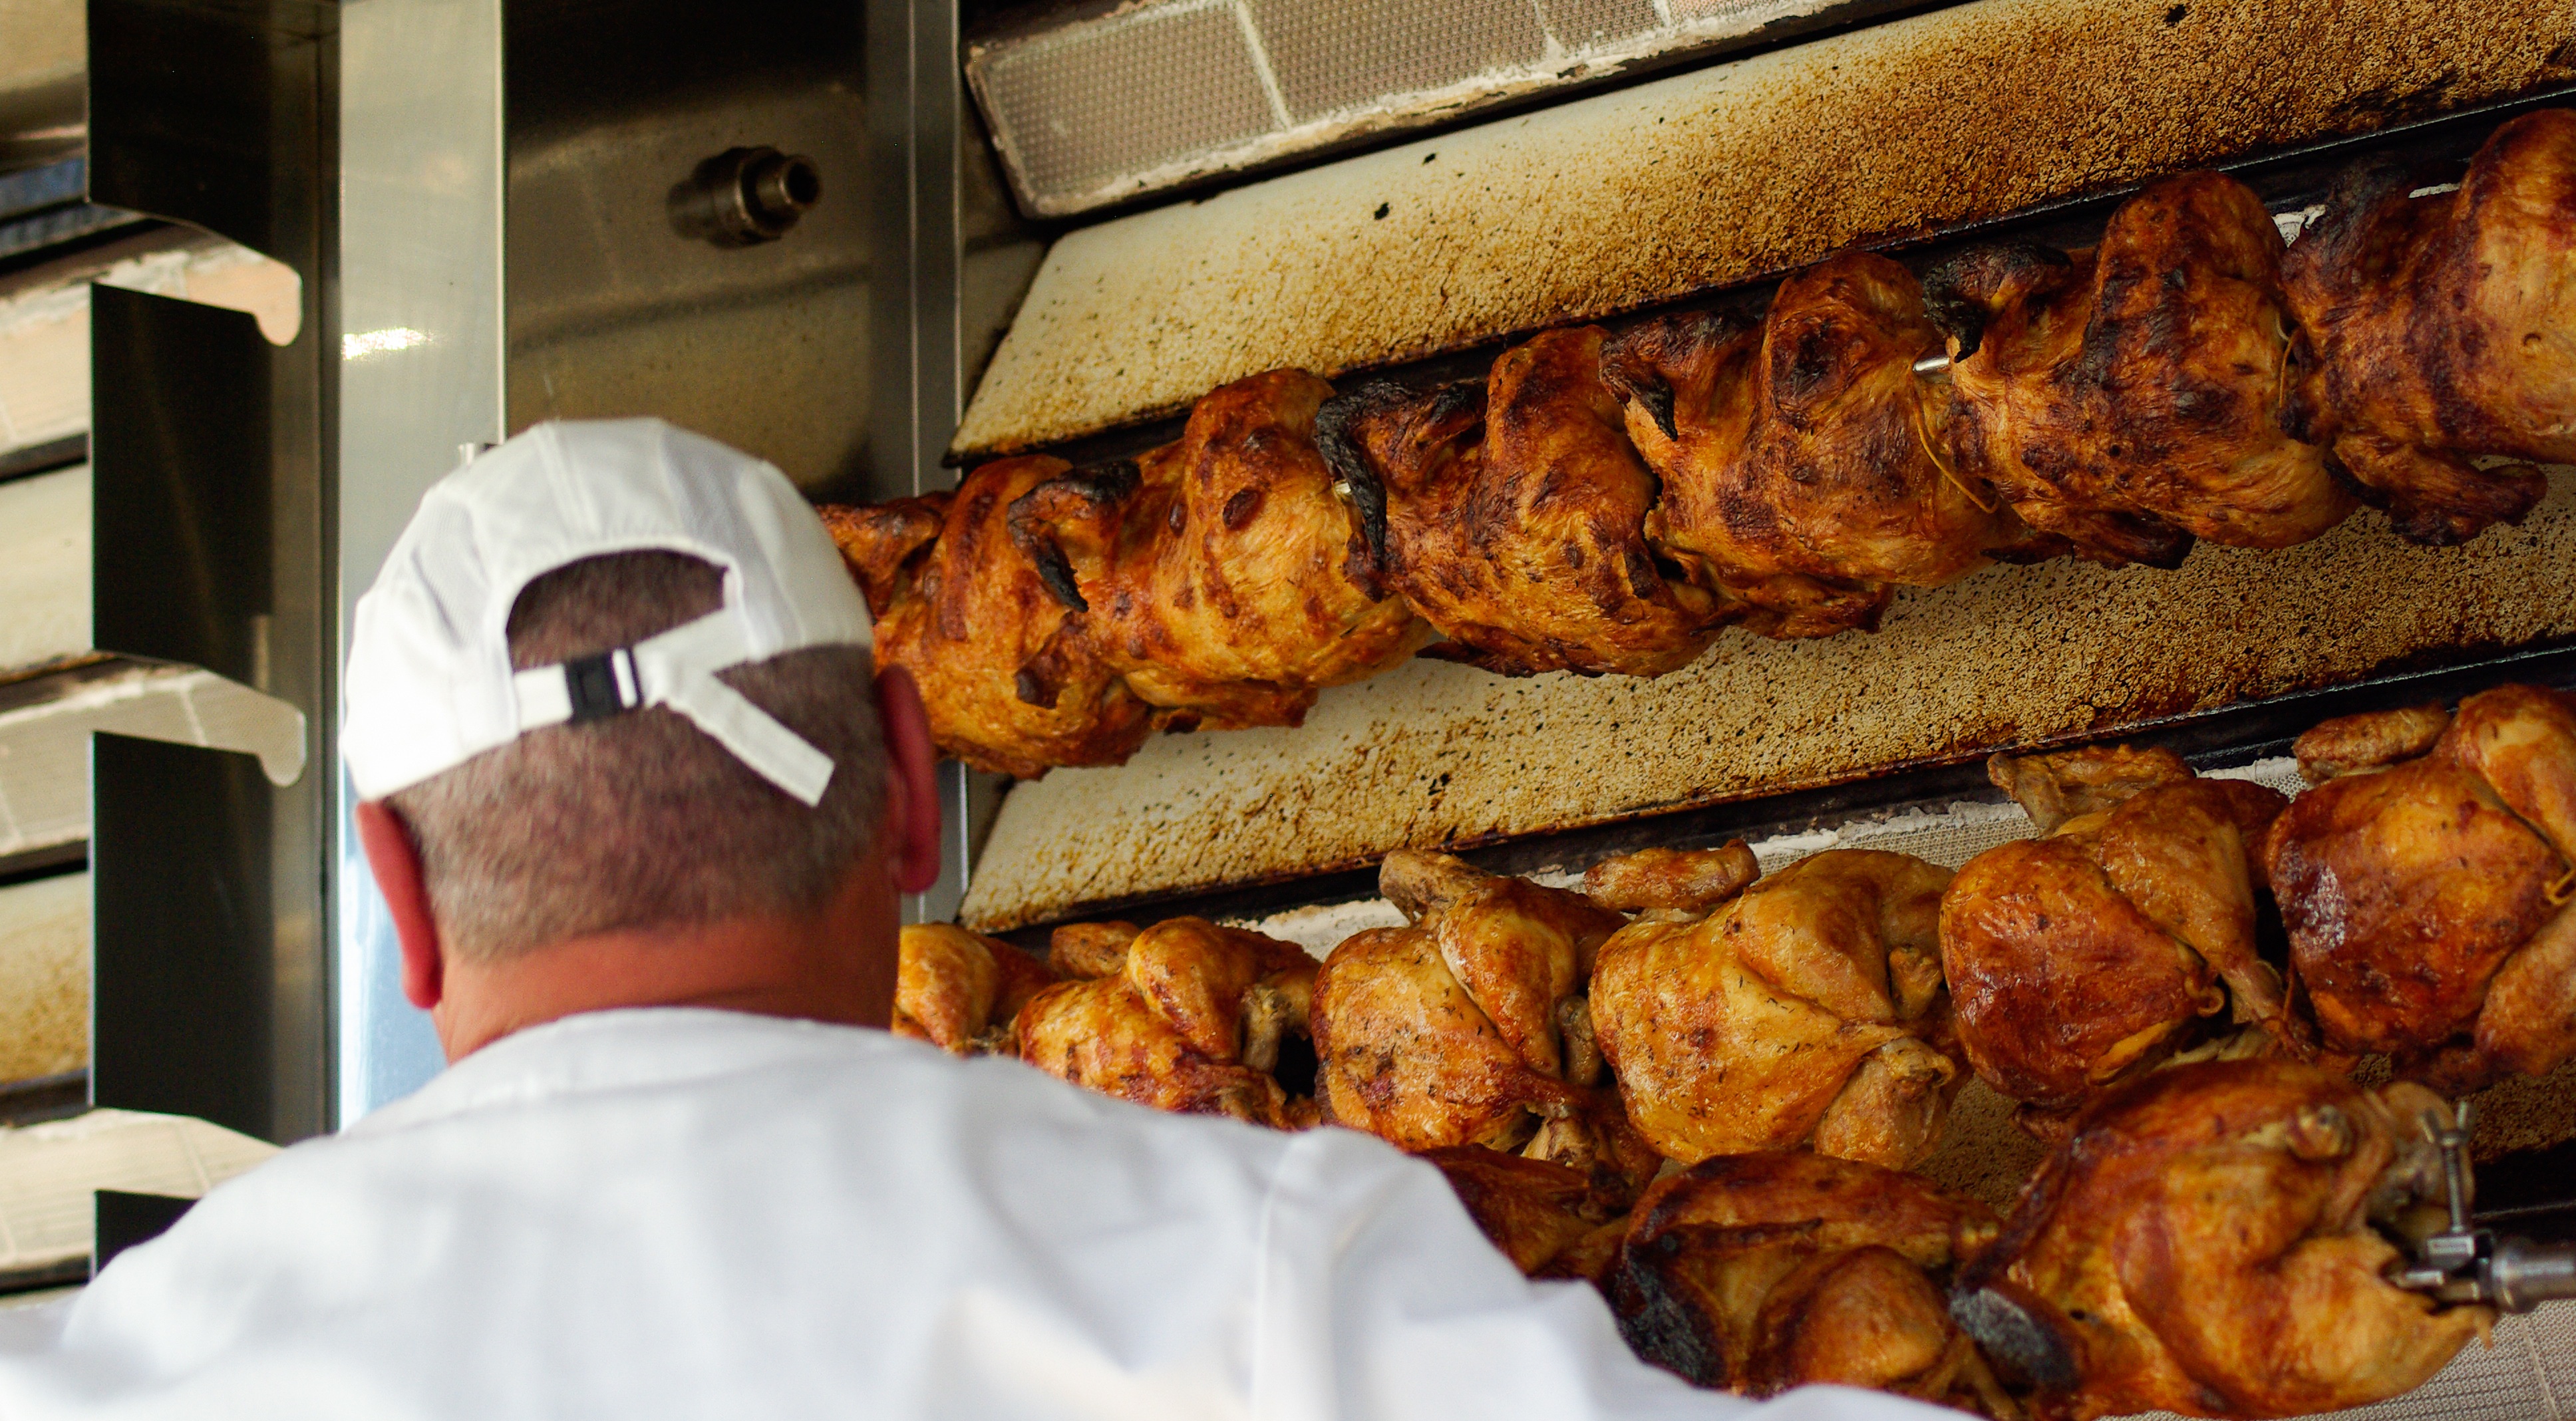
dish, meal, food, cooking, market, baking, meat, cuisine, bakery, cook, poultry, street food, roasting, grilling, fried food, roasted chickens